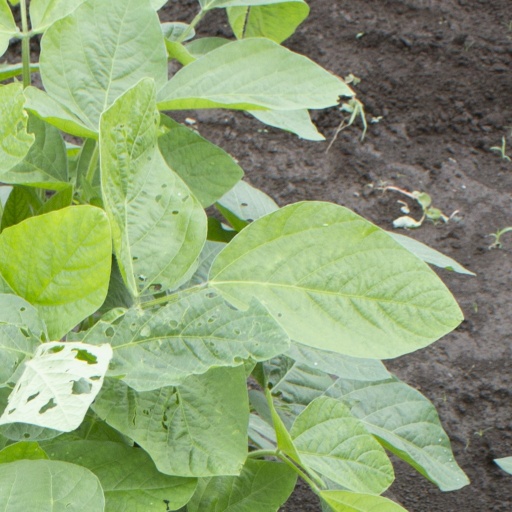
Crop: soybean